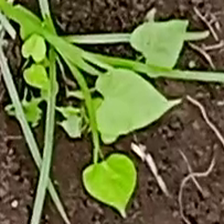
Weed species: Obscure_morning _glory(Ipomoea obscura)